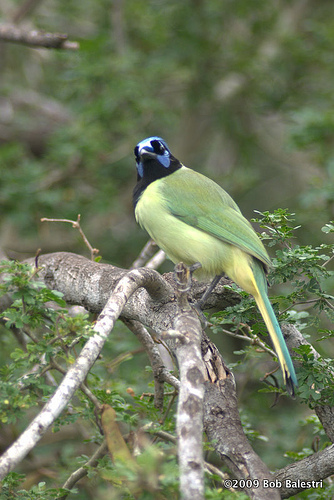
this green bird has a blue crown and cheeks, black throat and long green and yellow tail feathers.
vividly colored bird with a blue and black colored head and the rest of the body is a mix of green and yellow.
this bird has a yellow belly and breast, blue crown, and green on its wing and tail.
this bird has a blue mask around its face with a predominately green body.
this colorful bird has a green body, long tail, black neck, and blue cheek patch.
this bird is green with yellow and has a very short beak.
this brightly colored bird has a chartreuse belly and breast, slightly darker green wings, a black throat and nape and a brilliant azure head.
this bird is green, black and blue in color, with a multi colored beak.
a bird that is blue around the eyes.
this small green bird has a black throat and blue cheek patch.
Species: Green Jay